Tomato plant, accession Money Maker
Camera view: vertical (180 deg); turntable rotation: 120 degrees
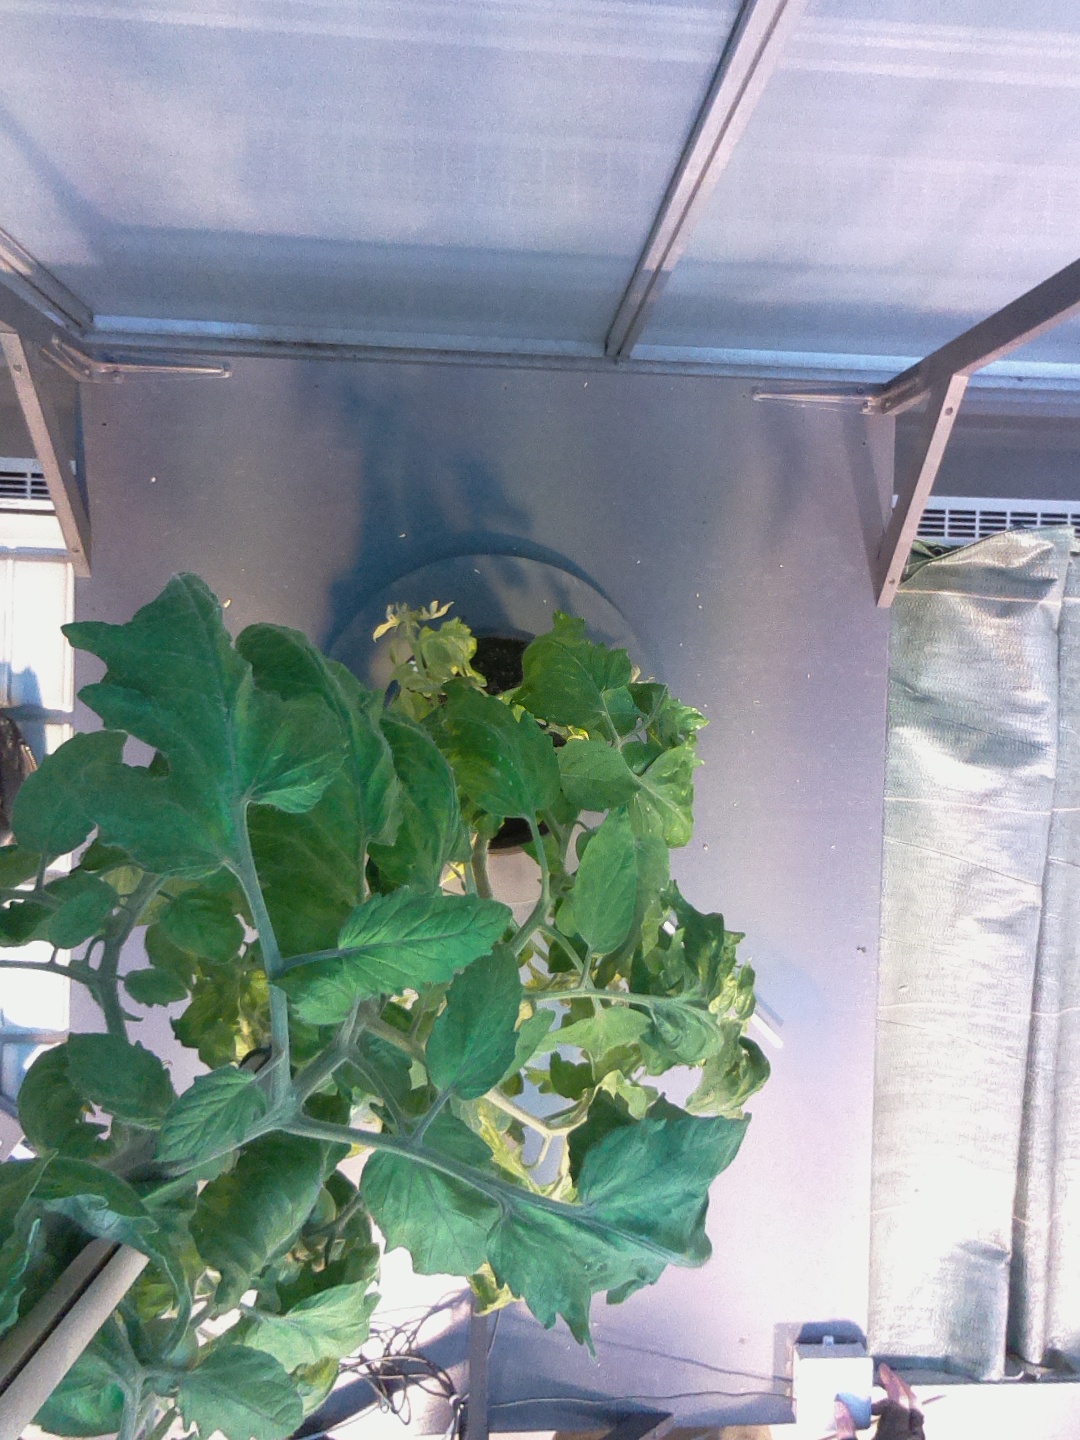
BBCH growth stage 71: 10%-20% of final fruit size